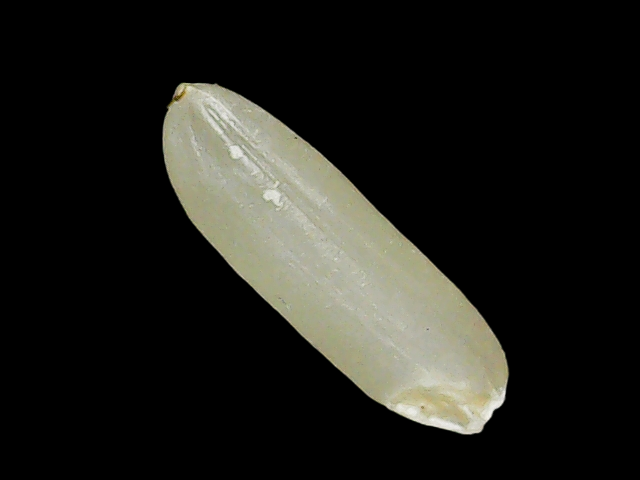
Rice variety: Binadhan26